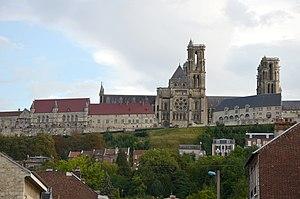
De droite à gauche l'Hotel Dieu, la cathedrale et le palais épiscopal de Laon (Aisne, France) vus depuis la partie basse de la ville située environ 100 mètres en contrebas.
Dans une ville, le groupe cathédral désigne l'ensemble comprenant la cathédrale et d'autres lieux de culte proches. Par extension, l'expression peut désigner l'ensemble des bâtiments liés à l'évêque ou à ses chanoines. Il est alors synonyme de groupe épiscopal.
Un palais épiscopal est la demeure d’un évêque, généralement à proximité de la cathédrale et intégrée à un groupe épiscopal. Lorsqu'il s'agit d'un archevêque, on parle de Palais archiépiscopal.